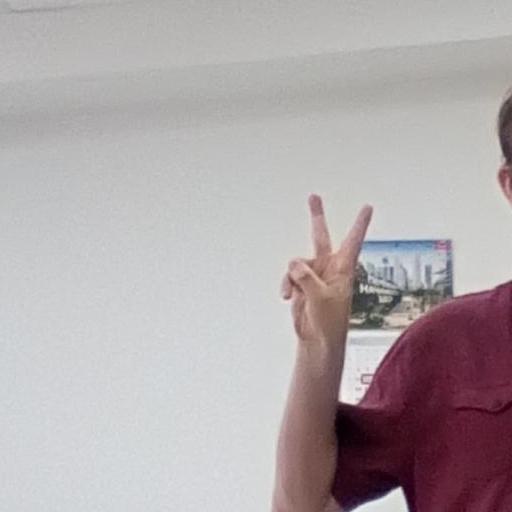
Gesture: peace